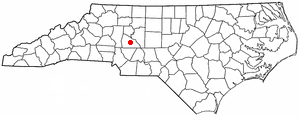
Granite Quarry est une ville américaine située dans le comté de Rowan dans l'État de Caroline du Nord. En 2010, sa population était de 2 930 habitants.